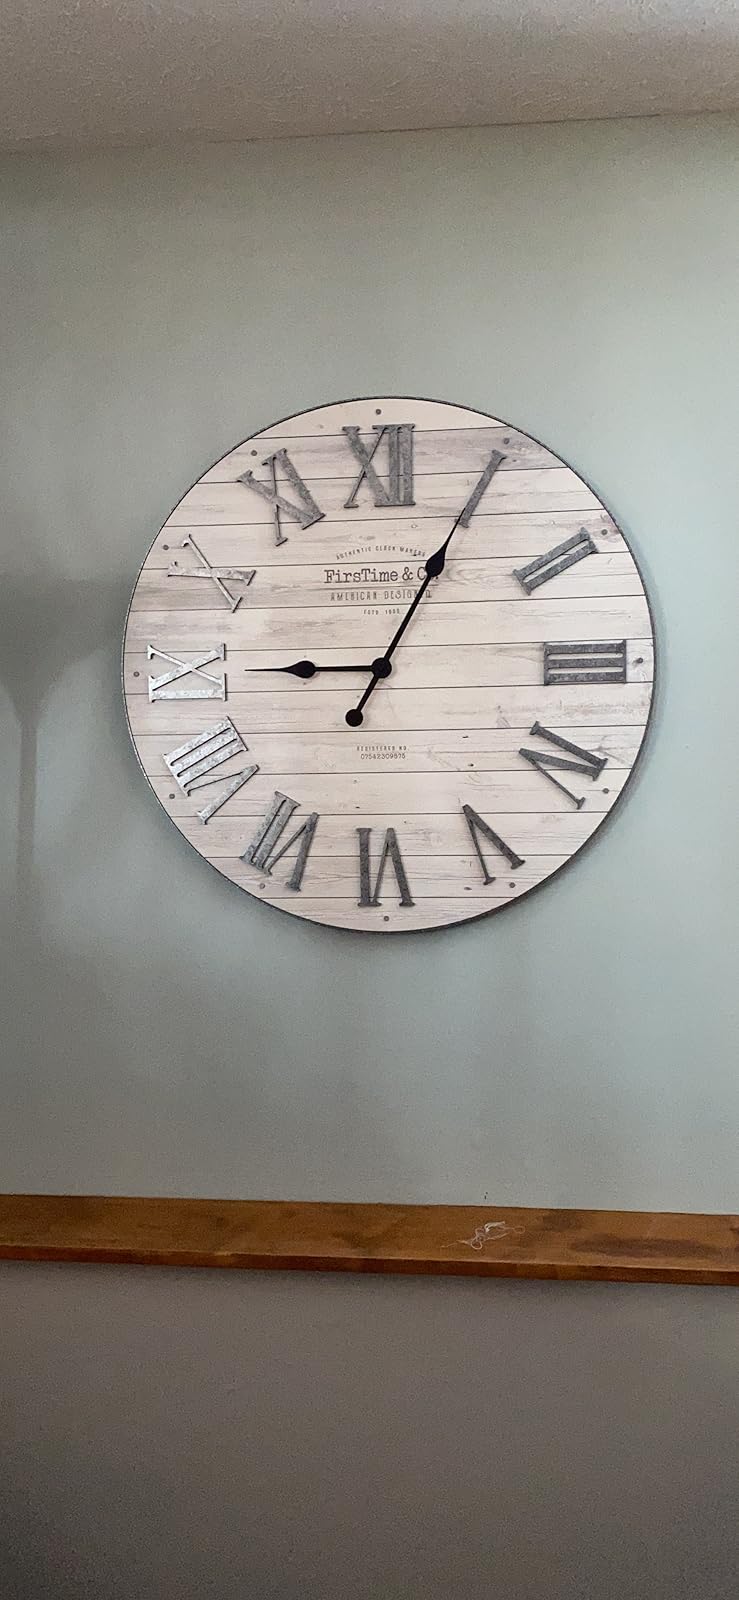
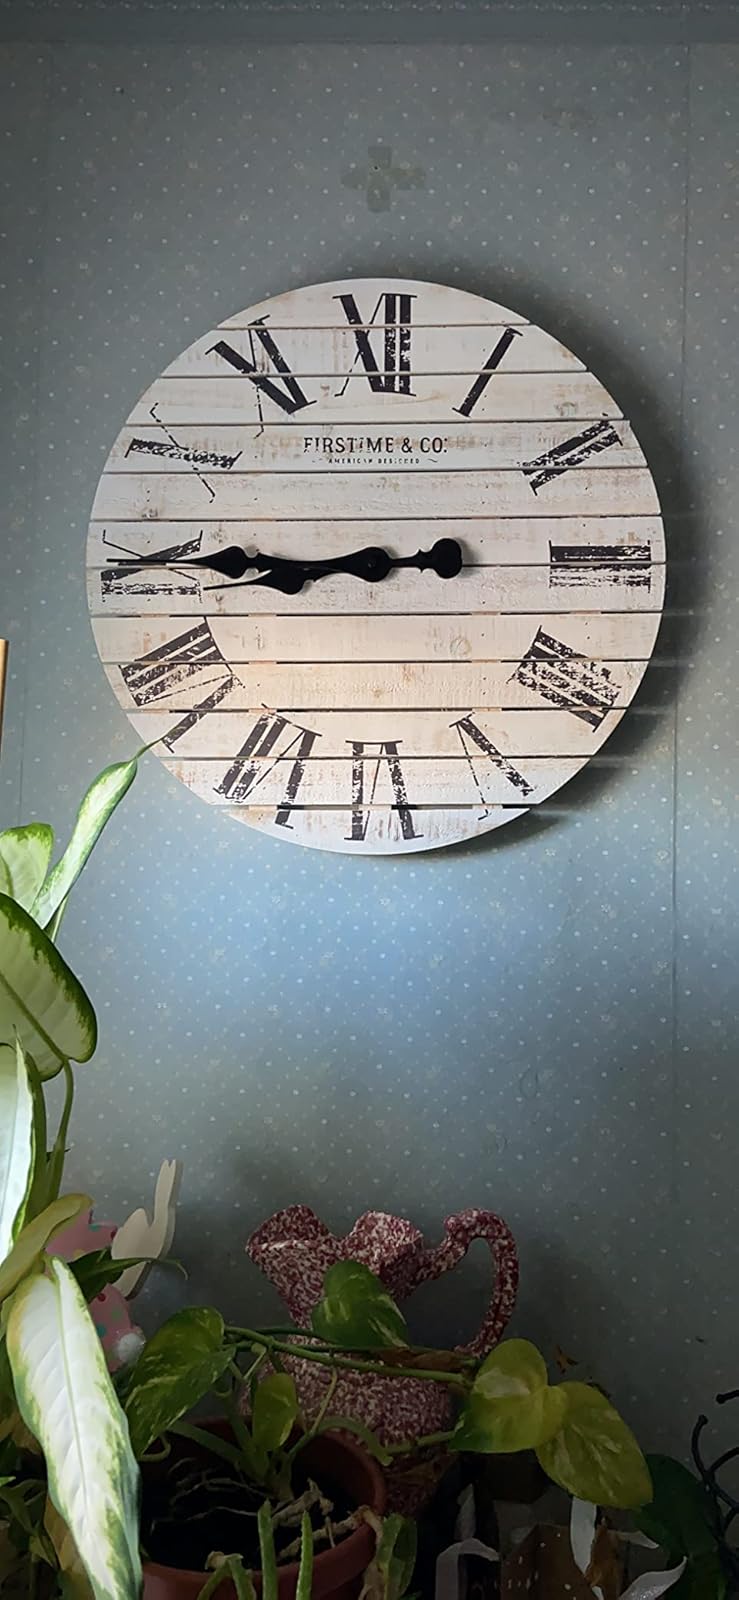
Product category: clock
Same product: no